Kalani Peʻa

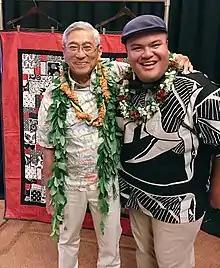
Hawaii County Mayor Harry Kim and Kalani Peʻa 2017

On December 22, 2018, Peʻa performed at the Hawaii Bowl Halftime Show at the Aloha Stadium. The attendance count was 30,911. The Hawaiʻi Bowl (currently known as the SoFi Hawaiʻi Bowl for sponsorship reasons) is a college football bowl game that has been played annually at Aloha Stadium in Honolulu, Hawaiʻi, since 2002. The bowl is one of eleven post-season contests run by ESPN Events.